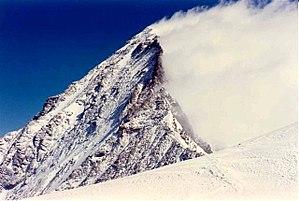
L'arête sud de la dent Blanche (voie normale)
La dent Blanche est une pyramide de gneiss presque parfaite qui culmine à 4 358 m dans les Alpes valaisannes, canton du Valais.